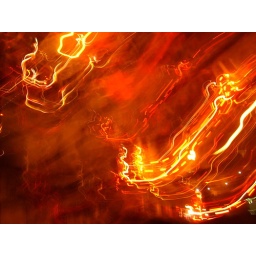
Fire trucks below my window